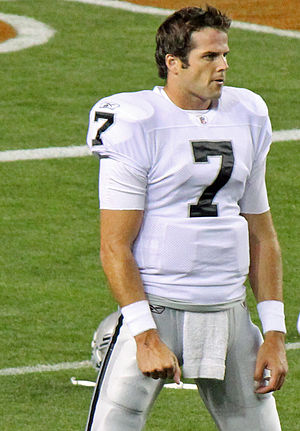
Kyle Boller
Kyle Boller
Kyle Bryan Boller er en tidligere amerikansk footballspiller, der spillede i NFL som quarterback for Oakland Raiders, Baltimore Ravens og St. Louis Rams.